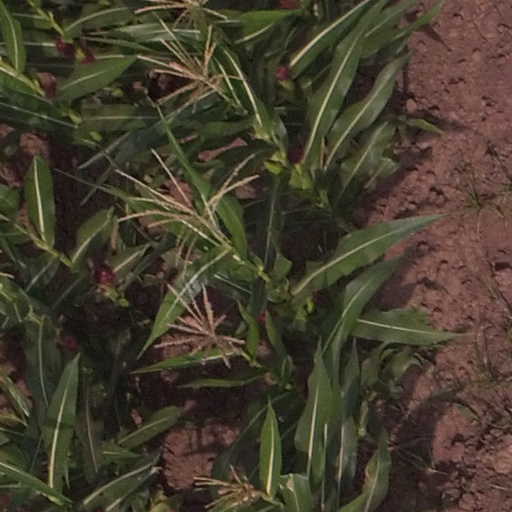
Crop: maize; corn